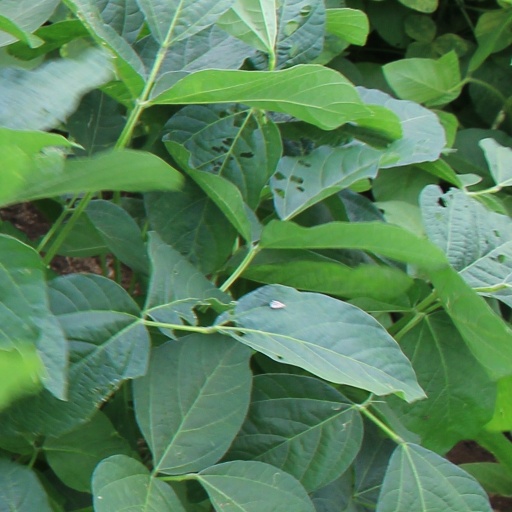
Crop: soybean